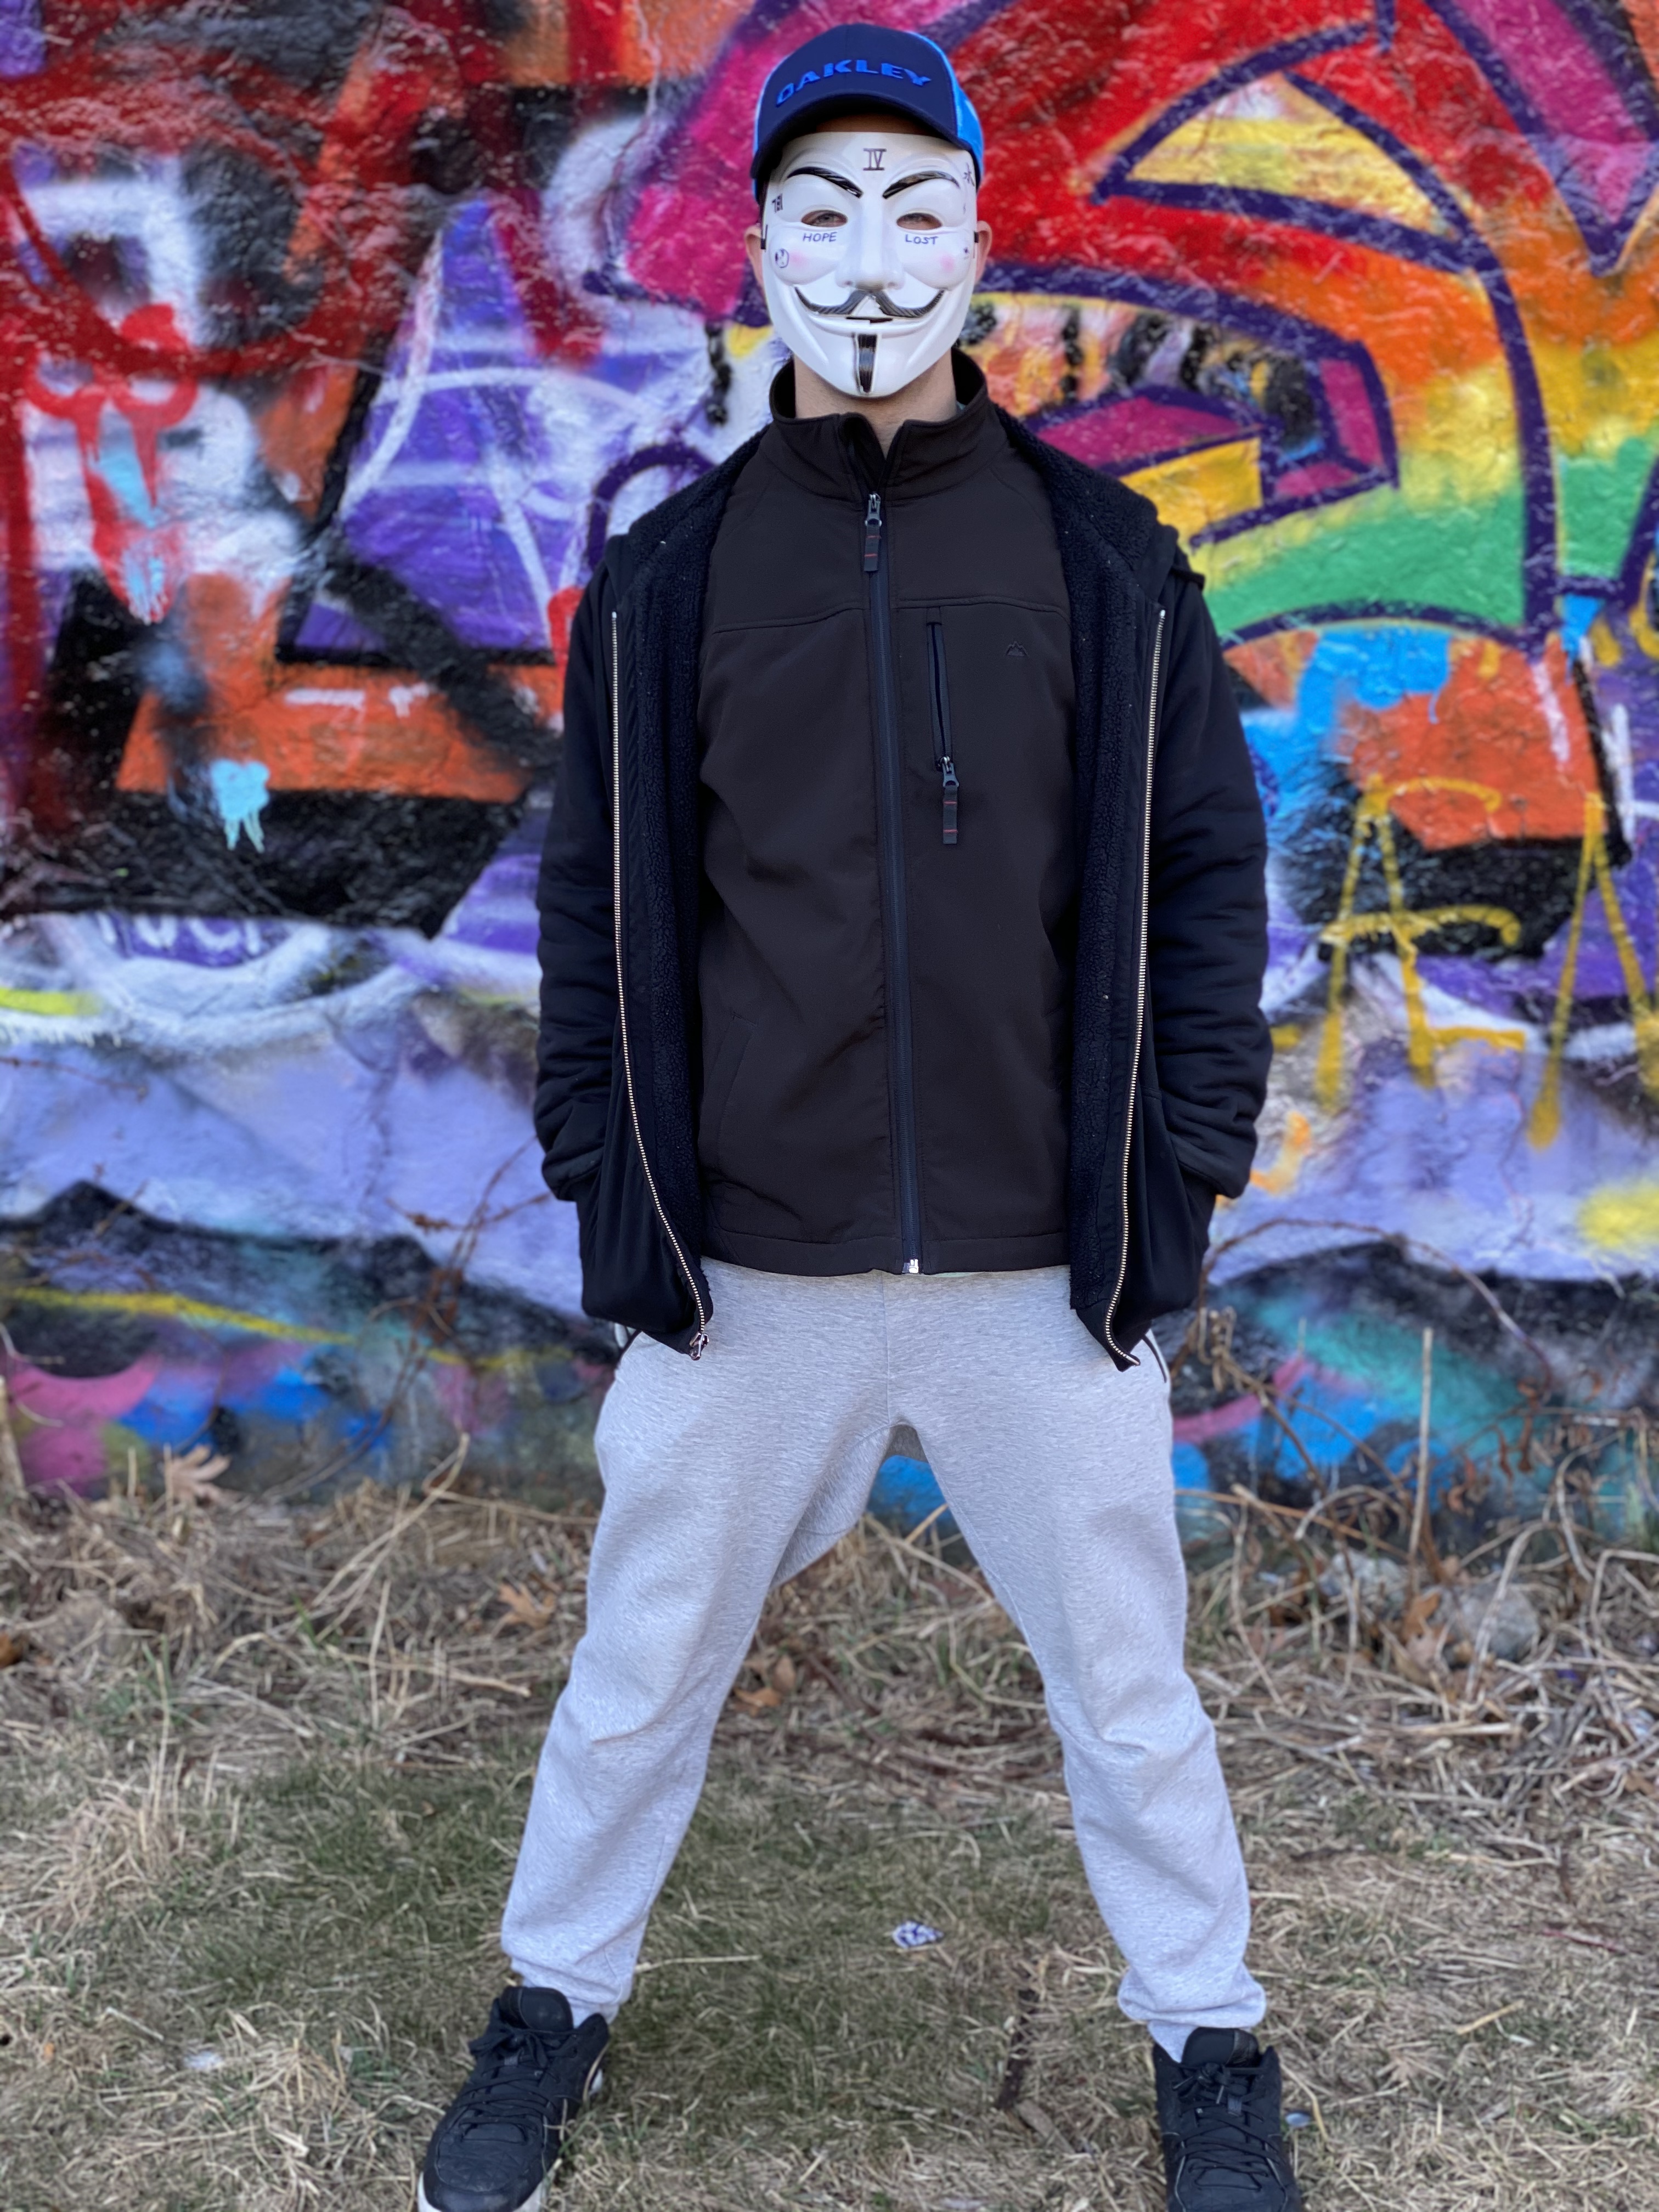
Yungshade, talent, rap, rapper, music, hip hop, song, musician, pop, cover, singer, rock, spotify, strange, weird, youtuber, youtube, vlogger, guy, man, outerwear, purple, textile, street fashion, pink, headgear, wall, cool, paint, art, artist, jacket, graffiti, electric blue, magenta, grass, visual arts, event, painting, mural, pattern, soil, fun, fur, hoodie, eyewear, t shirt, personal protective equipment, street art, costume, drawing